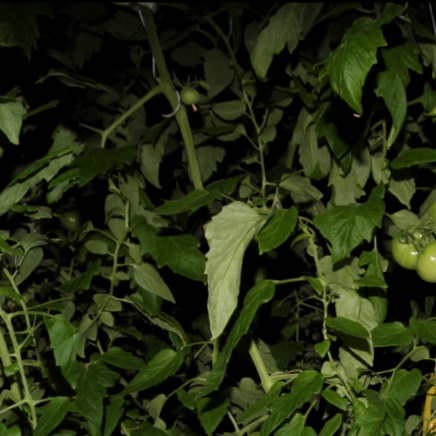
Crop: tomato